Sabatinca chalcophanes

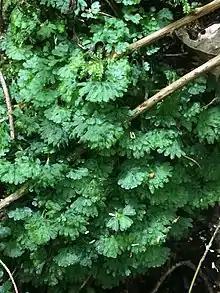
Larval host species "Hymenophyton flabellatum"

The larvae of this species feeds on "Hymenophyton flabellatum" as well as likely other foliose liverwort species. Adults are often found near ferns in the genus "Pneumatopteris" and as a result it has been hypothesised that they feed on spores of those ferns. The preferred habitat of this species is in damp lowland forest.